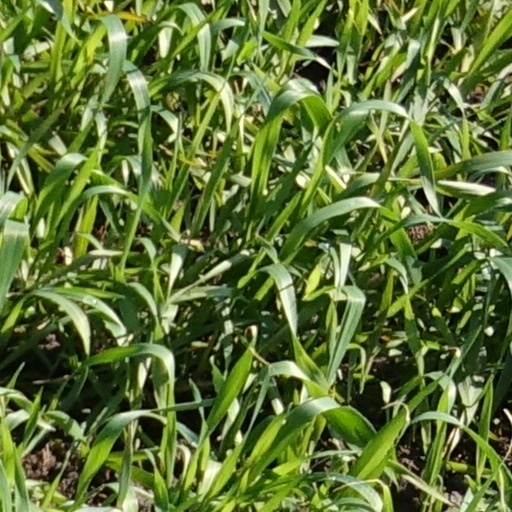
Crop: wheat